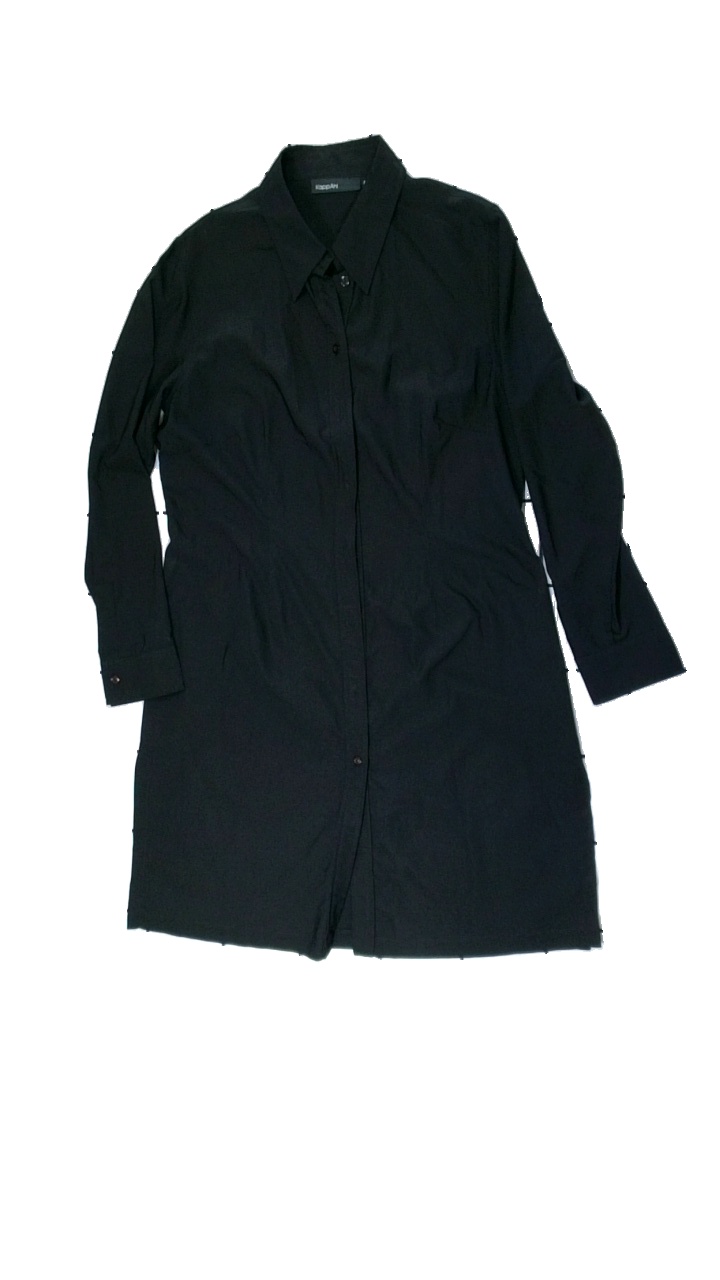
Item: Dress (Ladies)
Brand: Kappahl
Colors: Black
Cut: V-collar
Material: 75% viscose, 25% polyester
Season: Spring
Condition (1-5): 4
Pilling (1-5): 5
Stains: Minor
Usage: Reuse
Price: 100-150